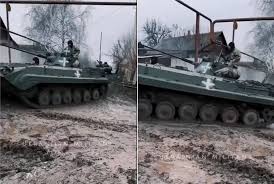
Label: BMP-1